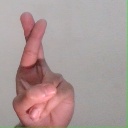
अक्षर: र